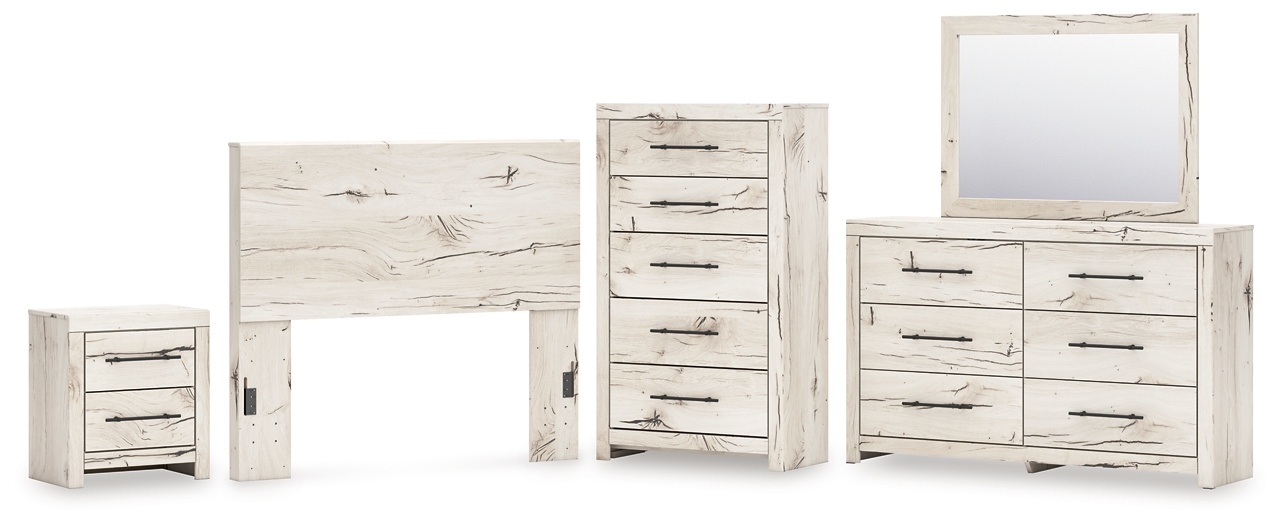
Lawroy Full Panel Headboard with Mirrored Dresser, Chest and Nightstand
A fresh take on country living, this bedroom package strikes the perfect balance between farmhouse and contemporary. Its rustic white finish and replicated reclaimed oak grain merge effortlessly with the clean-lined look we love today. You’ll love how this set’s simple design transforms your space into a harmonious haven. Specifications Details B2310-87: Made with engineered wood (MDF/particleboard/plywood) and decorative laminate for the right balance of affordability and durability, Rustic white finish over replicated reclaimed oak grain with authentic touch, Decorative laminate replicates natural or man-made material surfaces with consistent color, pattern and texture, ¼" bolts (not included) are needed to attach headboard to your existing bed frame, Minor assembly required, B2310B1: Made with engineered wood (MDF/particleboard/plywood) and decorative laminate for the right balance of affordability and durability, Rustic white finish over replicated reclaimed oak grain with authentic touch, Decorative laminate replicates natural or man-made material surfaces with consistent color, pattern and texture, Handles with dark pewter-tone finish, 6 smooth-gliding drawers, Drawer interiors are lined with a faux linen laminate for a clean, finished look, Framed front and pilasters, Safety is a top priority, clothing storage units are designed to meet the most current standard for stability, ASTM F 2057 (ASTM International), Drawers extend out to accommodate maximum access to drawer interior while maintaining safety, Mirror attaches to back of dresser; can also be mounted on wall horizontally or vertically , Minor assembly required, B2310-46: Made with engineered wood (MDF/particleboard/plywood) and decorative laminate for the right balance of affordability and durability, Rustic white finish over replicated reclaimed oak grain with authentic touch, Decorative laminate replicates natural or man-made material surfaces with consistent color, pattern and texture, Handles with dark pewter-tone finish, 5 smooth-gliding drawers, Drawer interiors are lined with a faux linen laminate for a clean, finished look, Framed front and pilasters, Safety is a top priority, clothing storage units are designed to meet the most current standard for stability, ASTM F 2057 (ASTM International), Drawers extend out to accommodate maximum access to drawer interior while maintaining safety, Minor assembly required, B2310-92: Made with engineered wood (MDF/particleboard/plywood) and decorative laminate for the right balance of affordability and durability, Rustic white finish over replicated reclaimed oak grain with authentic touch, Decorative laminate replicates natural or man-made material surfaces with consistent color, pattern and texture, Handles with dark pewter-tone finish, 2 smooth-gliding drawers, Drawer interiors are lined with a faux linen laminate for a clean, finished look, Framed front and pilasters, 2 slim-profile USB charging ports, Power cord included; UL Listed, Minor assembly required, Code Bed Color Light Natural Type Youth Bedroom AssemblyTime Estimated Assembly Time: 35 Minutes Lawroy Full Panel Headboard 56''W x 5''D x 49''H Lawroy Five Drawer Chest 32''W x 16''D x 55''H Lawroy Two Drawer Night Stand 22''W x 16''D x 25''H
Brand: Benchcraft®
Category: Furniture > Furniture Sets > Bedroom Furniture Sets